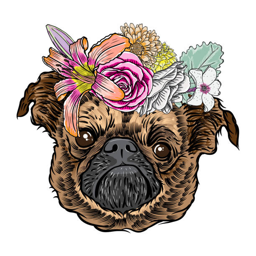
small cute puppy wearing a flower crown on white background .